Petyr Baelish

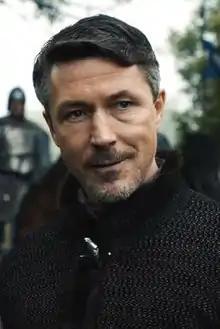
Aidan Gillen as Petyr Baelish

Petyr Baelish, nicknamed Littlefinger, is a fictional character in the "A Song of Ice and Fire" series of fantasy novels by American author George R. R. Martin and its television adaptation, "Game of Thrones". Introduced in 1996's "A Game of Thrones", Littlefinger is the master of coin on King Robert's small council. He is a childhood friend of Catelyn Stark, having grown up with her and her two siblings at Riverrun. He subsequently appeared in Martin's books "A Clash of Kings" (1998), "A Storm of Swords" (2000), and "A Feast for Crows" (2005). He is set to appear in the forthcoming novel "The Winds of Winter".